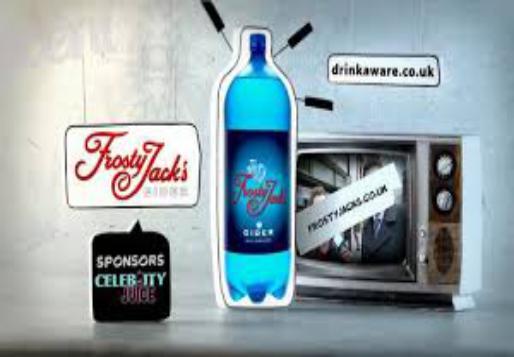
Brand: Frosty Jack Cider
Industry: Food